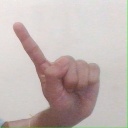
अक्षर: ए